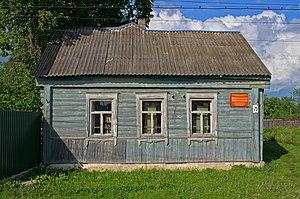
Une bibliothèque est le lieu où est conservée et lue une collection organisée de livres. Il existe des bibliothèques privées et des bibliothèques publiques. Les bibliothèques proposent souvent d'autres documents ainsi que des accès à internet et sont parfois appelées médiathèques ou informathèques.